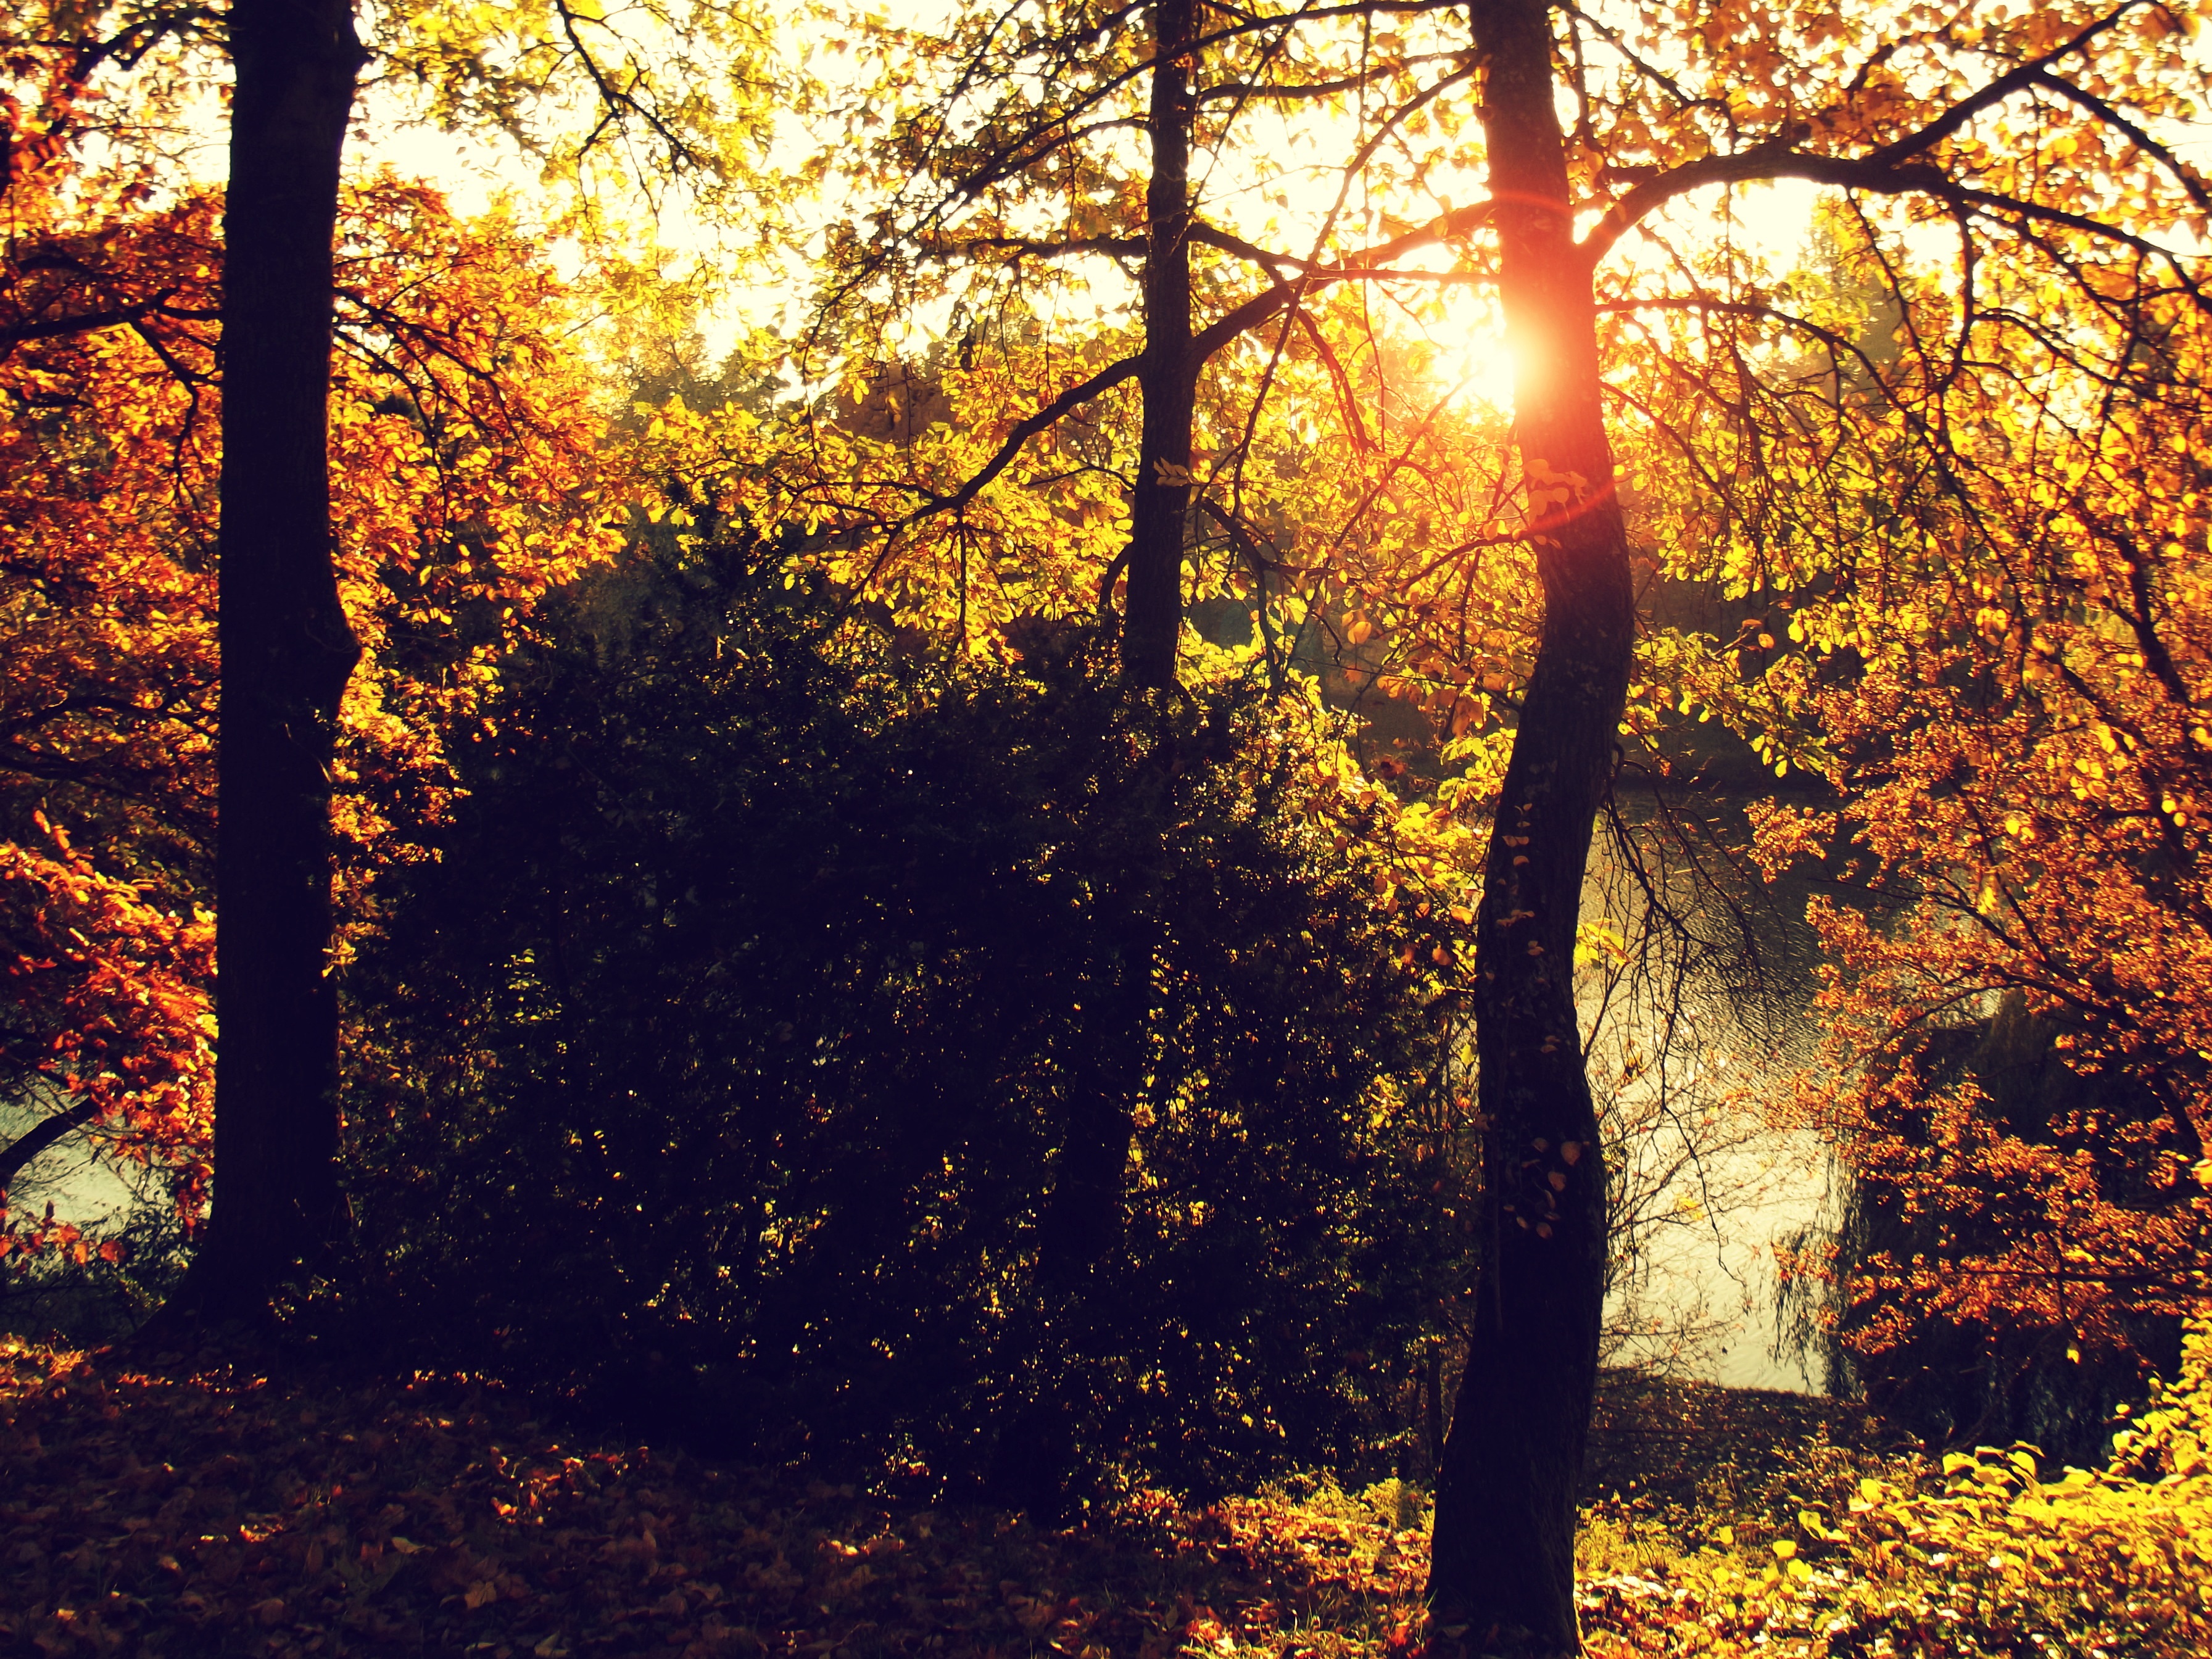
landscape, tree, nature, forest, branch, plant, sun, sunset, sunlight, morning, leaf, autumn, season, colors, deciduous, woodland, woody plant